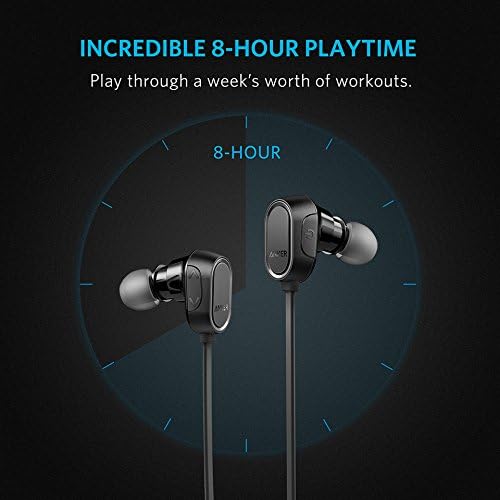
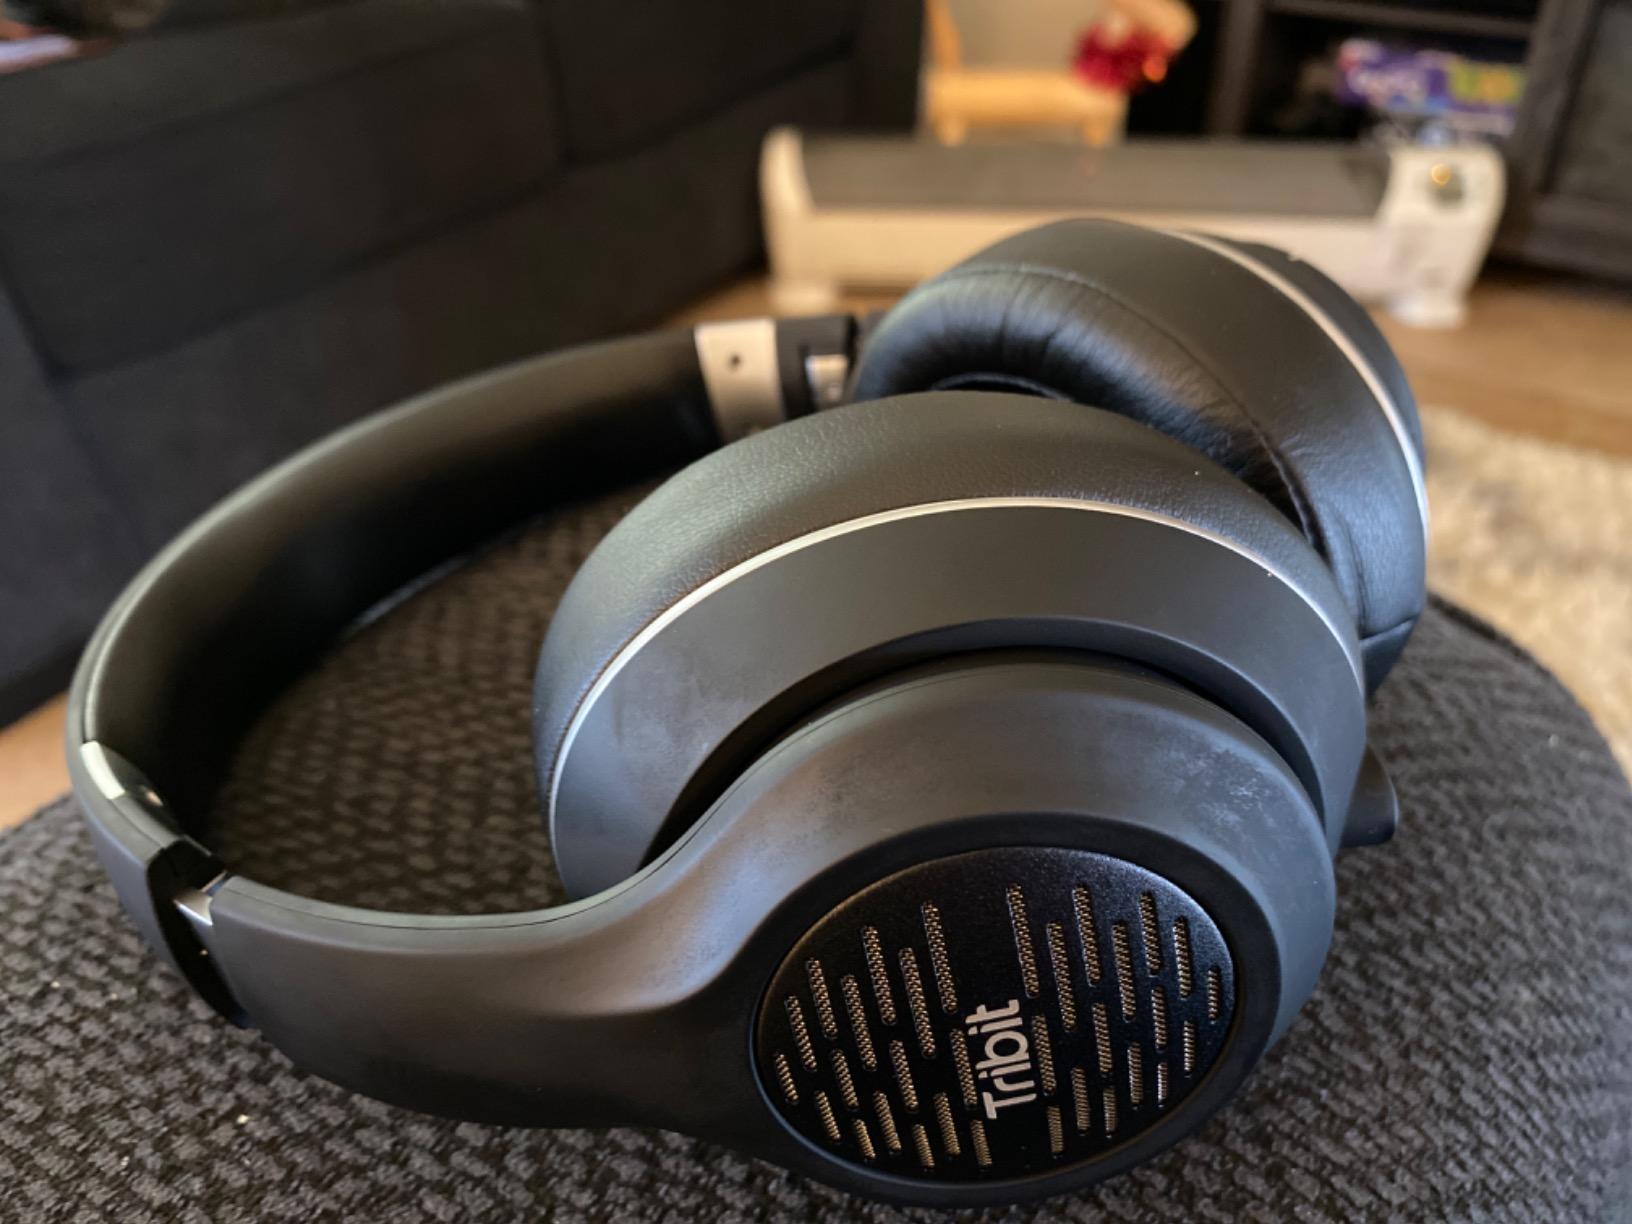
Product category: headphones
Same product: no